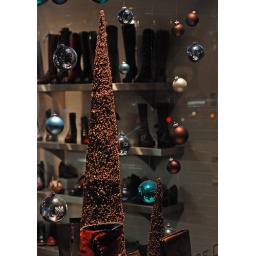
The title is in the middle of the image....somewhere.Boots, trees, and glittering balls in a window on Queen Street West.